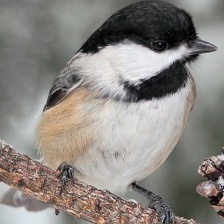
Species: BLACK-CAPPED CHICKADEE
Scientific name: POECILE ATRICAPILLUS
ImageNet parent category: chickadee